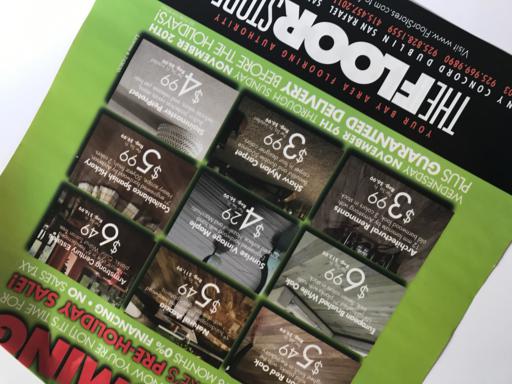
Waste category: paper